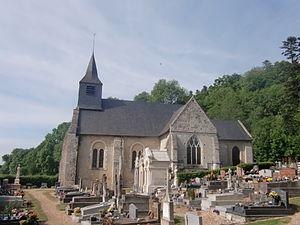
église paroissiale de Manneville-la-Raoult (Eure, Normandie, France)
Manneville-la-Raoult est une commune française située dans le département de l'Eure, en région Normandie.